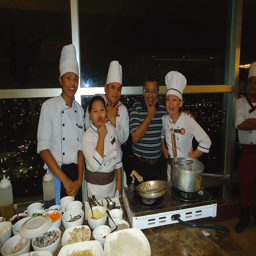
The kitchen staff is acting silly for the camera.
A group of Asian chefs stand by bowls of food.
Five people, four who are chefs are standing together over a hot plate.
The cooks from the kitchen pose for a picture.
Five chefs are stands by a table full of bowls of food.